Li Tieguai

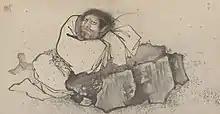
"The Daoist Immortal Li Tieguai" by Zhang Lu, early 16th century

The Eight Immortals became immortals by means of practising Taoist magical arts. According to the myth, they lived on an island paradise, Mount Penglai in eastern China, which only they could traverse due to the "weak water" which would not support ships. Among the Eight Immortals, Li Tieguai was one of the more popular, and was depicted as a man leaning on a crutch and holding a calabash gourd. Some say that in the myth the "gourd had spirals of smoke ascend from it, denoting his power of setting his spirit free from his body." Others say that the gourd was full of medicine which he dispensed to the poor and needy.